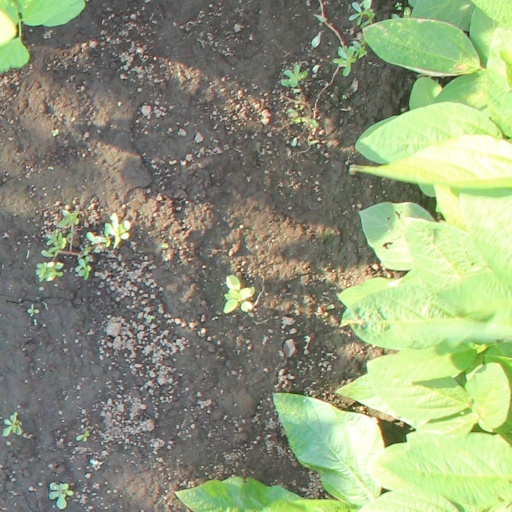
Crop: soybean